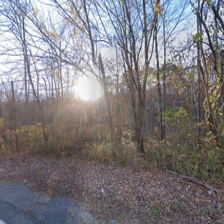
Label: streetView